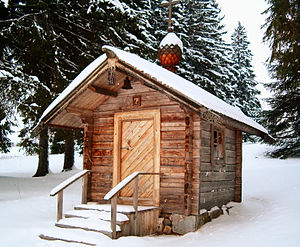
Nye Valamo kloster / Klostervirksamhed i gamle Valamo
Valamo kloster, også kaldet Nye Valamo Kloster er et ortodokst munkekloster i Savolax i det østlige Finland. Oprindeligt lå klosteret på øen Valamo, russisk Valaam, i søen Ladoga i Karelen, men efter Vinterkrigens afslutning i 1940 evakueredes klosteret på grund af, at ¨øen efter fredsaftalen i 1940 blev afstået til Sovjetunionen. Klosterbrødrene flyttede til Papinniemi herrgård i Heinävesi i Finland. Også de finske klosterbrødre fra Petsamo og Konevits kloster blev evakuerede og flyttede lidt senere også till Valamo kloster i Heinävesi, hvilket således blev det eneste ortodokse munkekloster i Finland. Siden slutningen af 1970-erne har klosteret i Heinävesi været finsksproget, og ingen munke fra det gamle kloster er længere i live. I 2005 boede fem munke i klosteret samt omtrent lige så mange novicer og visiterende munke og præster fra andre ortodokse lande. I Palokki, Heinävesi, 18 km fra Valamo kloster, ligger Lintula kloster, et ortodokst nonnekloster, hvor søstrene fremstiller vokslys, fortrinsvis for at dække hele den finske ortodokse kirkes behov.